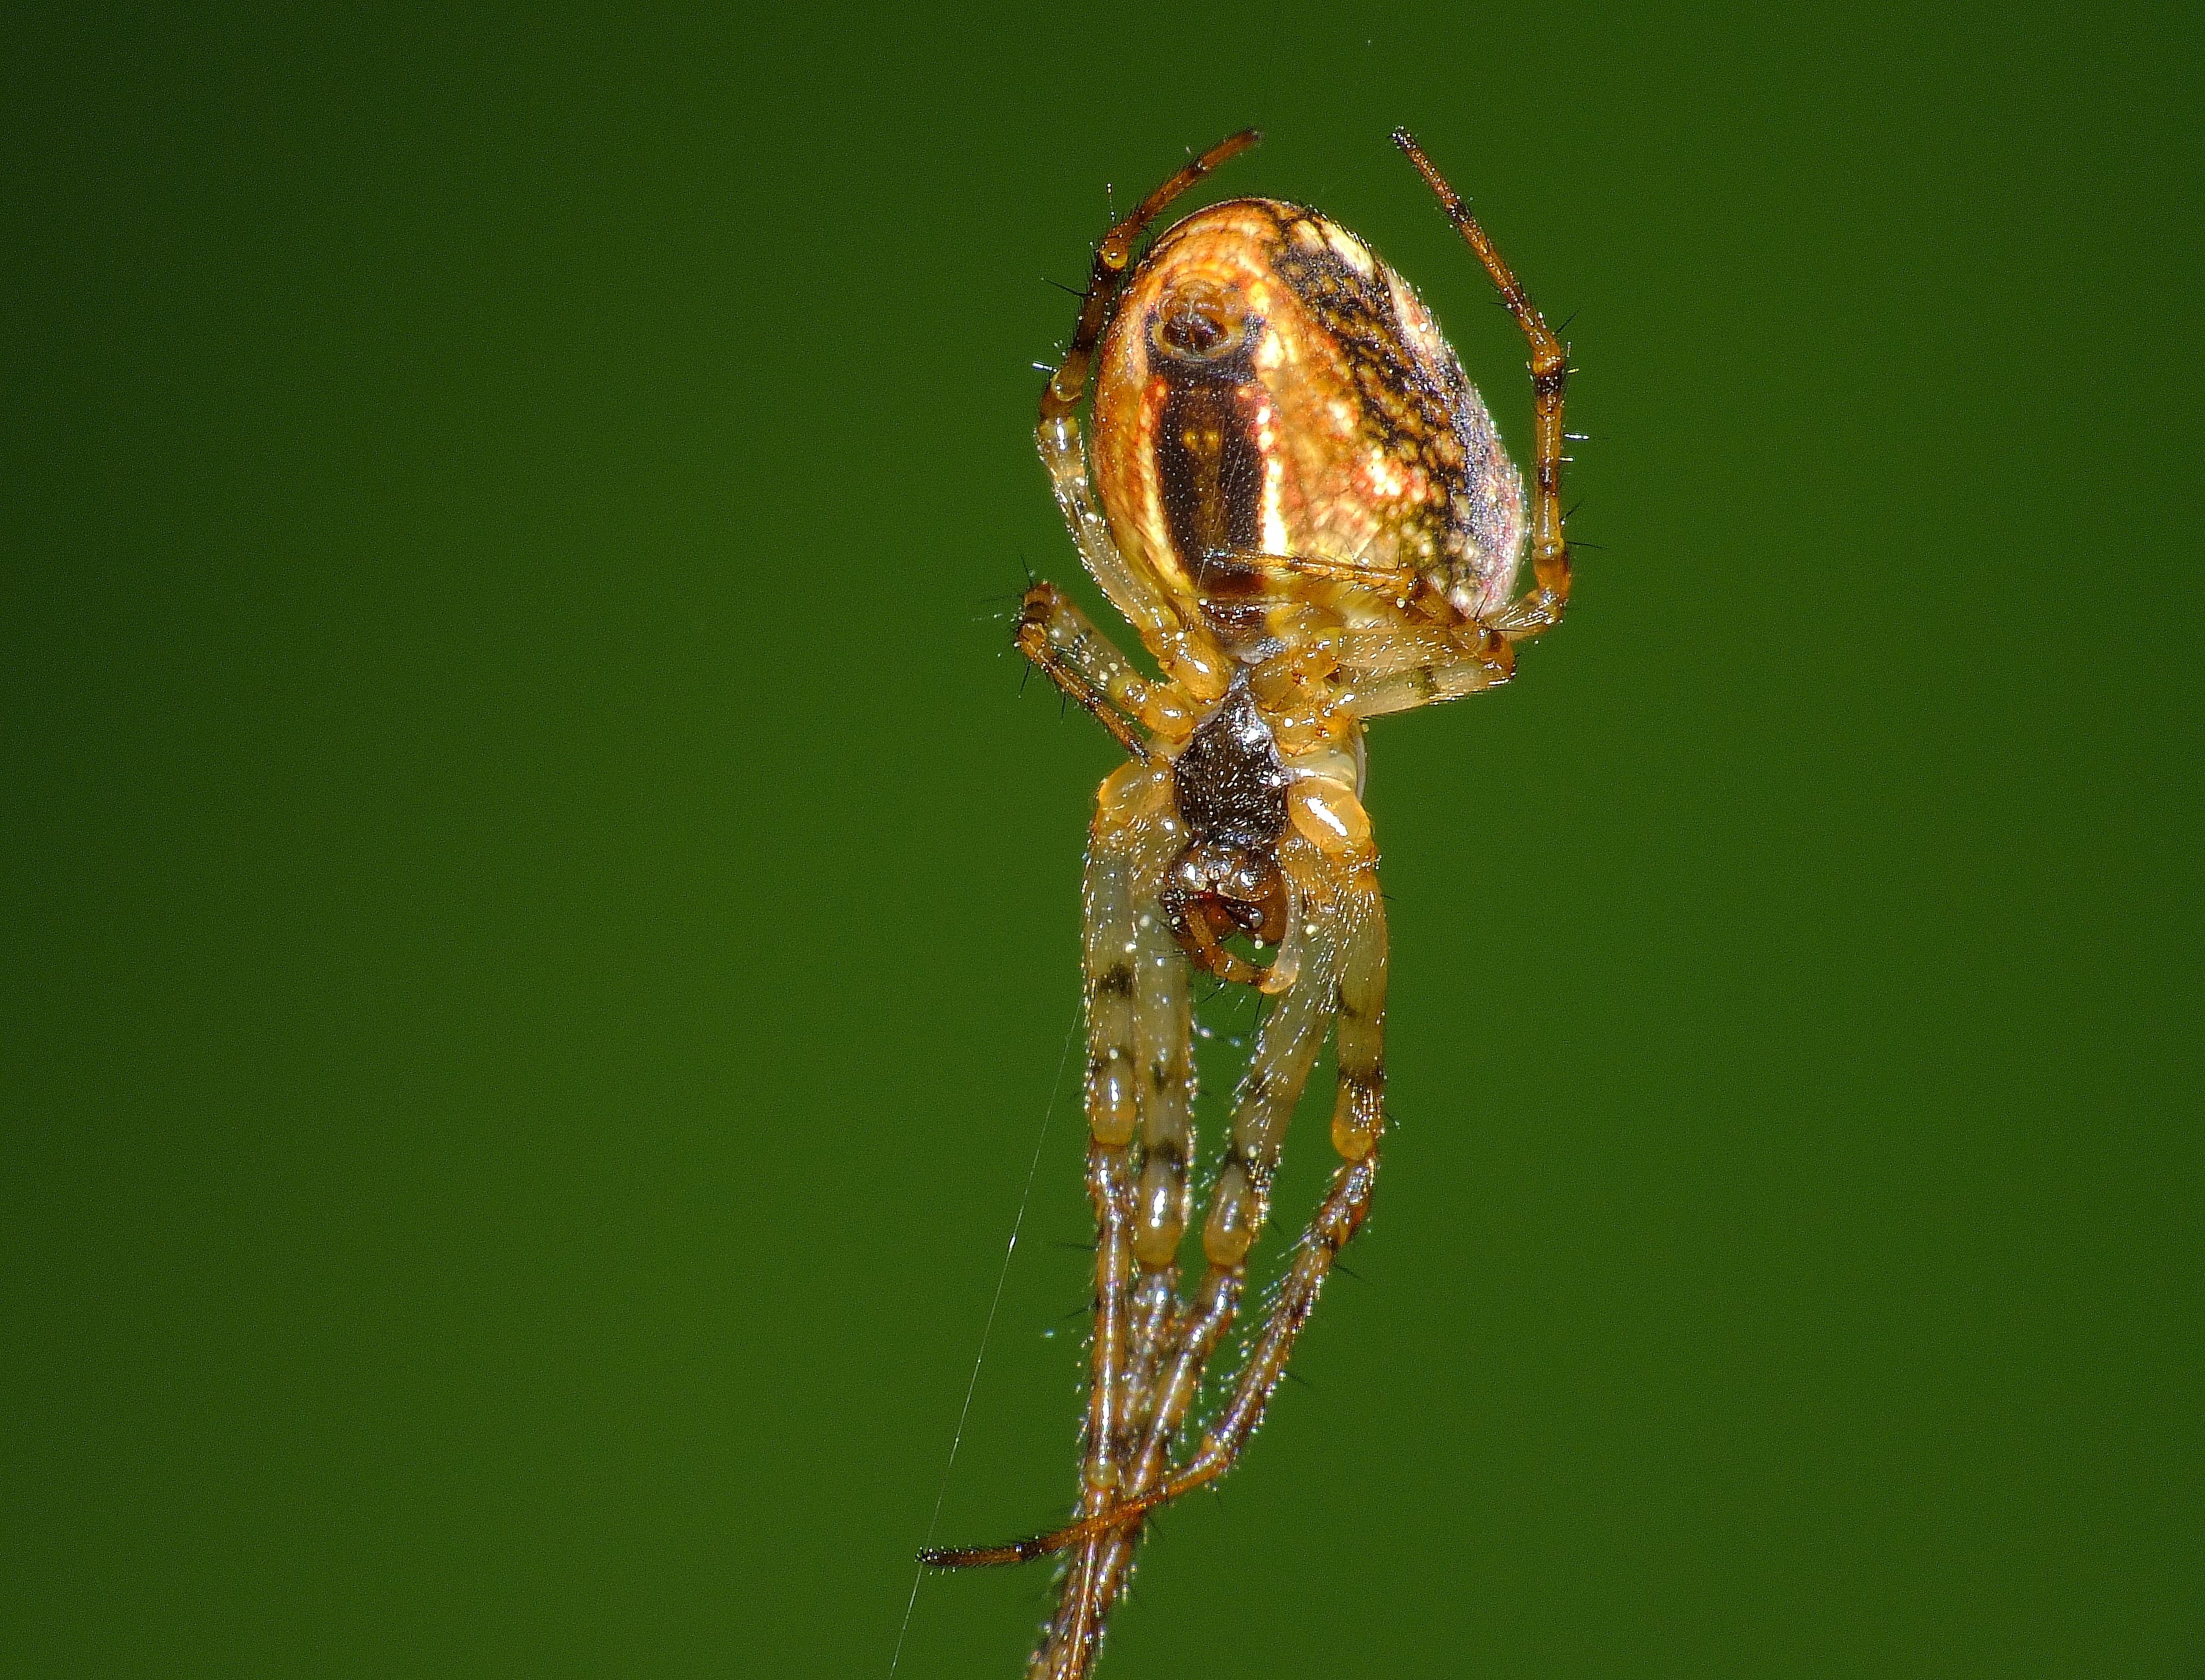
nature, photography, insect, macro, fauna, invertebrate, close up, animals, naturaleza, ggl1, gaby1, xovesphoto, animales, gphoto, raynox250, fujifilmxs1, macro photography, arthropod, european garden spider, araneus, plant stem, orb weaver spider, true bugs